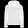
Label: Coat